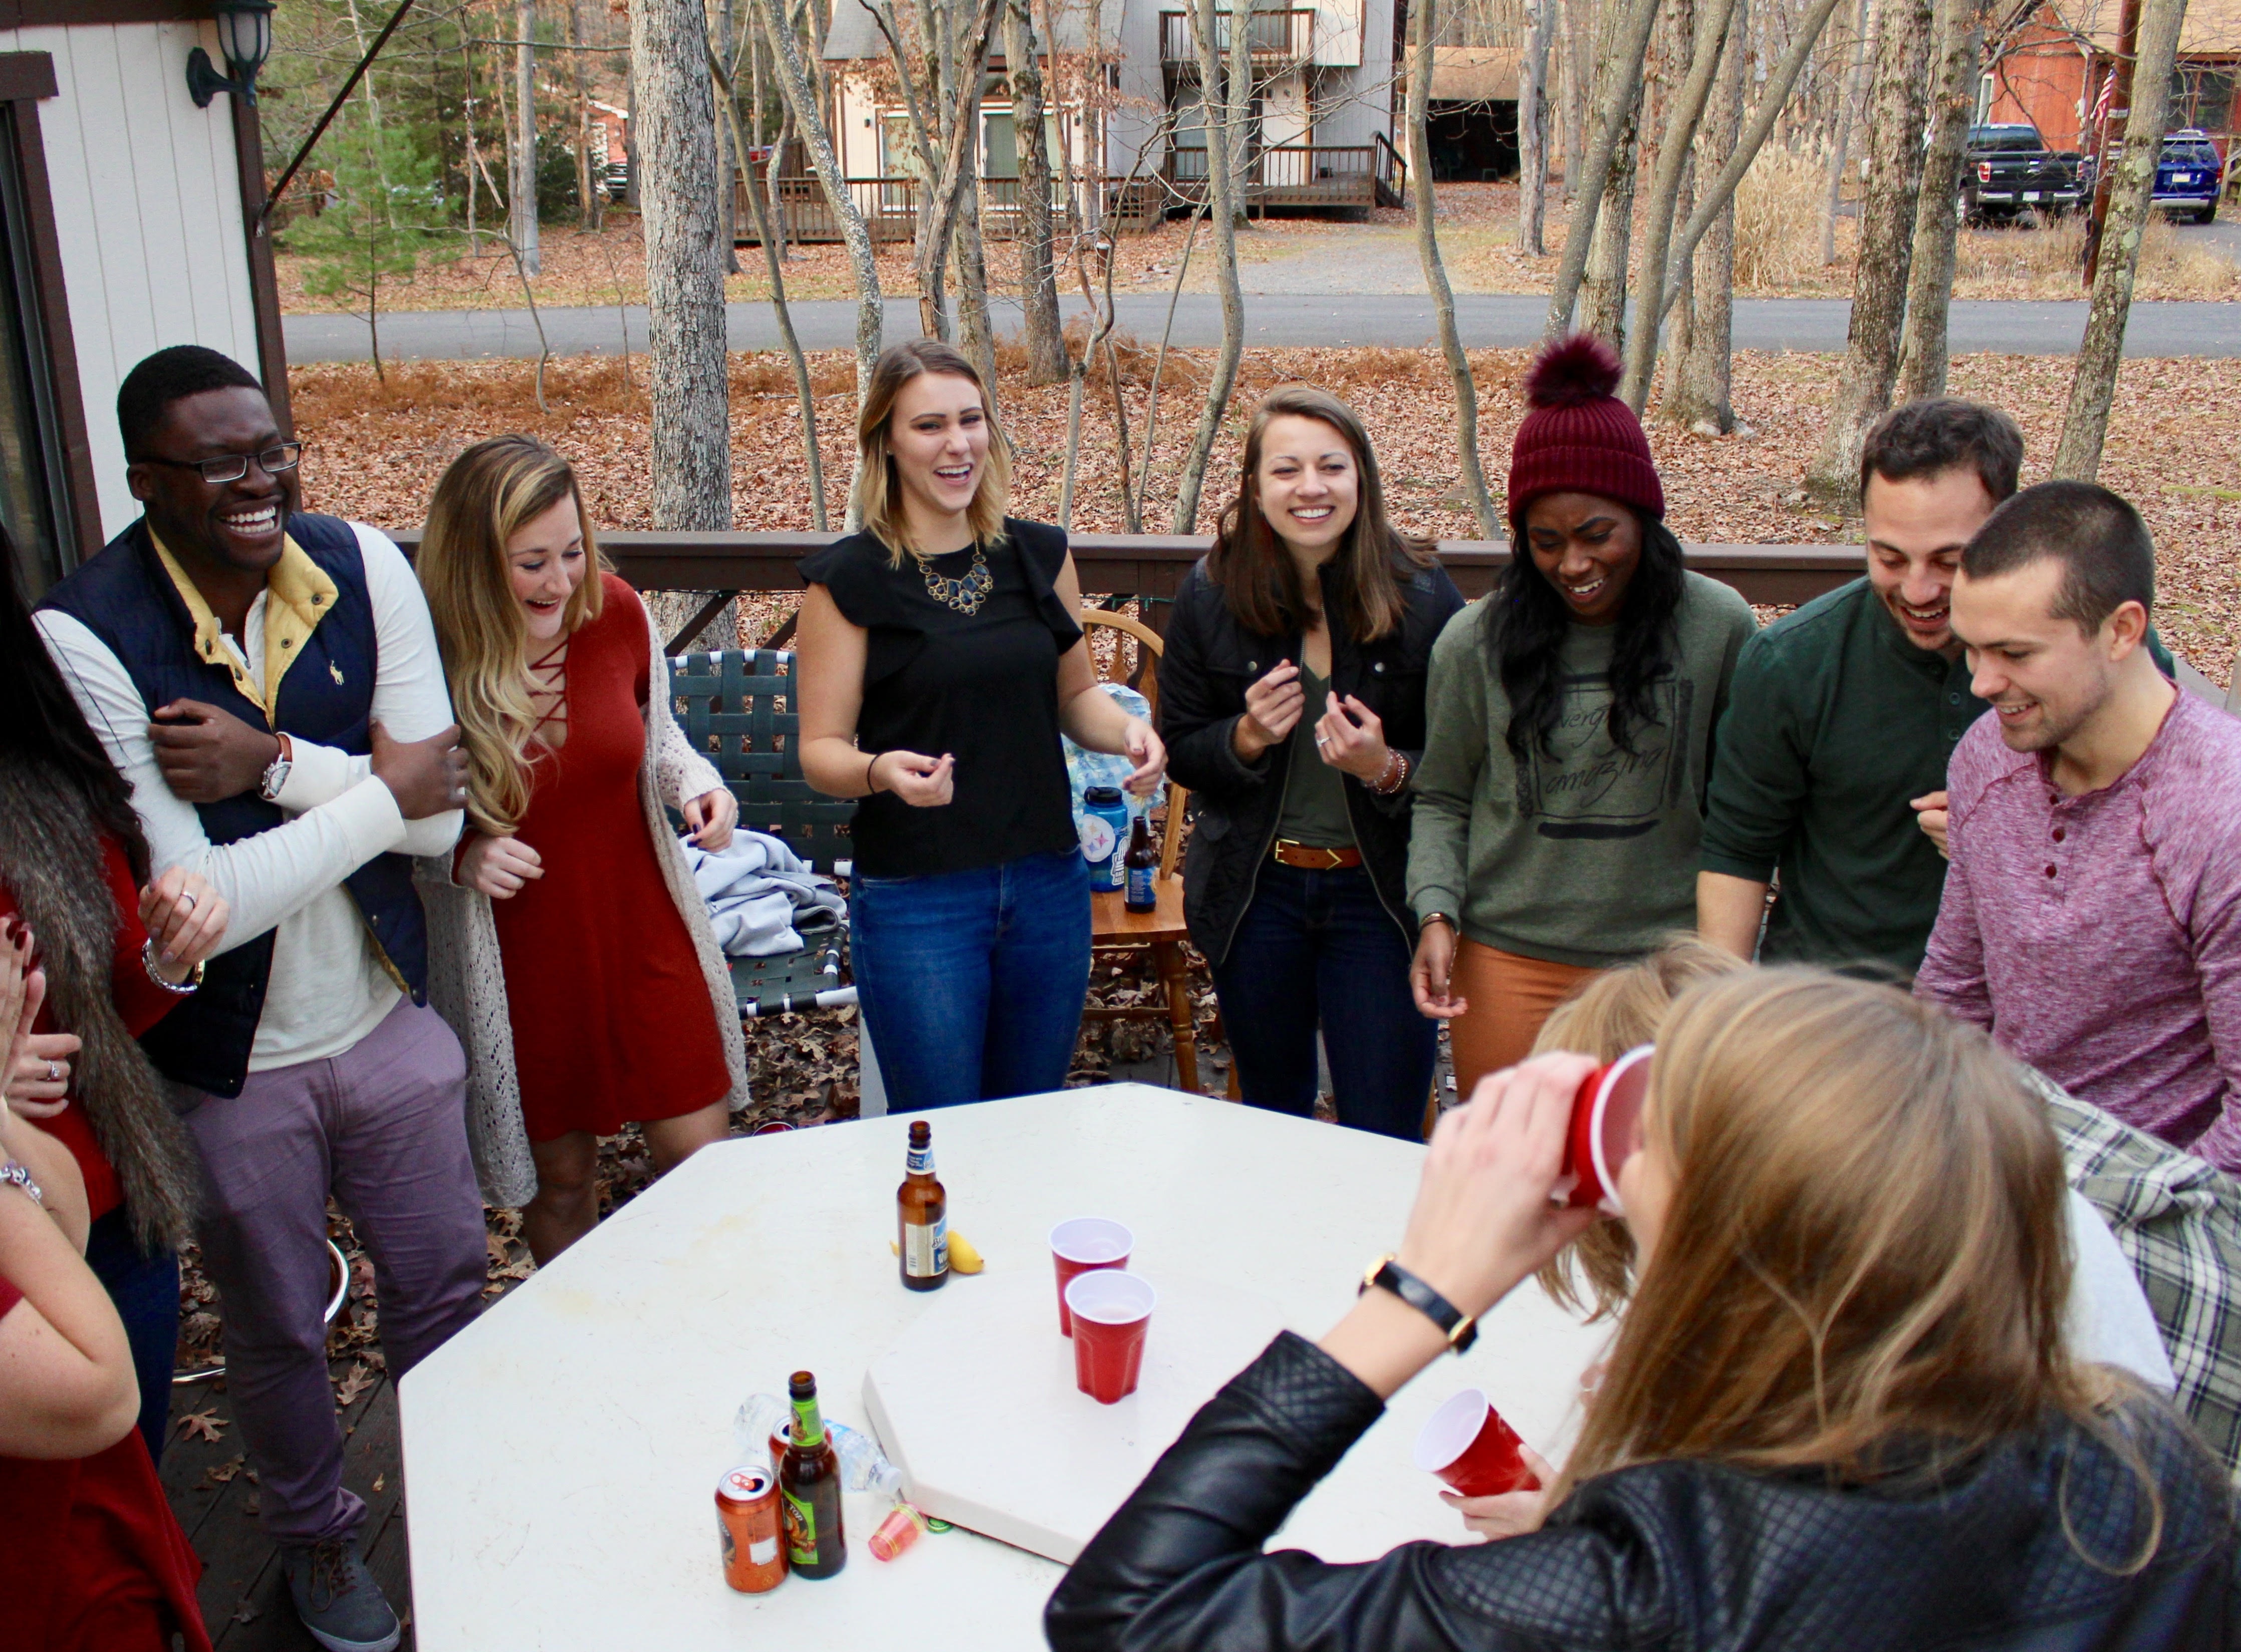
people, meal, youth, community